Spaldwick

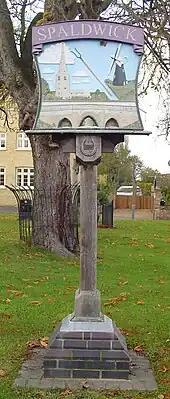
Village sign in Spaldwick

In the village there is a school, preschool, service area (including shop and several food outlets), a church and a public house called The George. The former BT phone box on Royston Avenue has been converted into a Book Exchange.